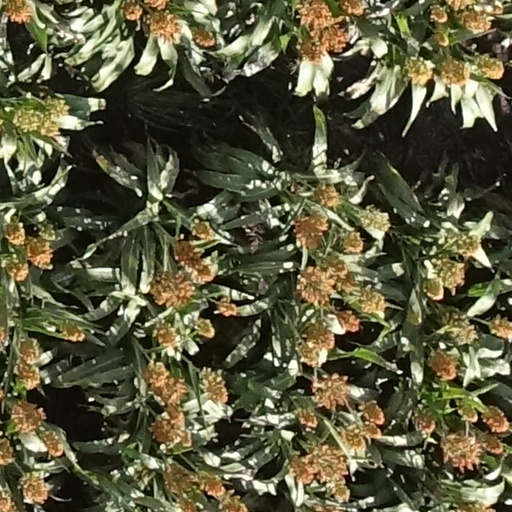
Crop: sorghum